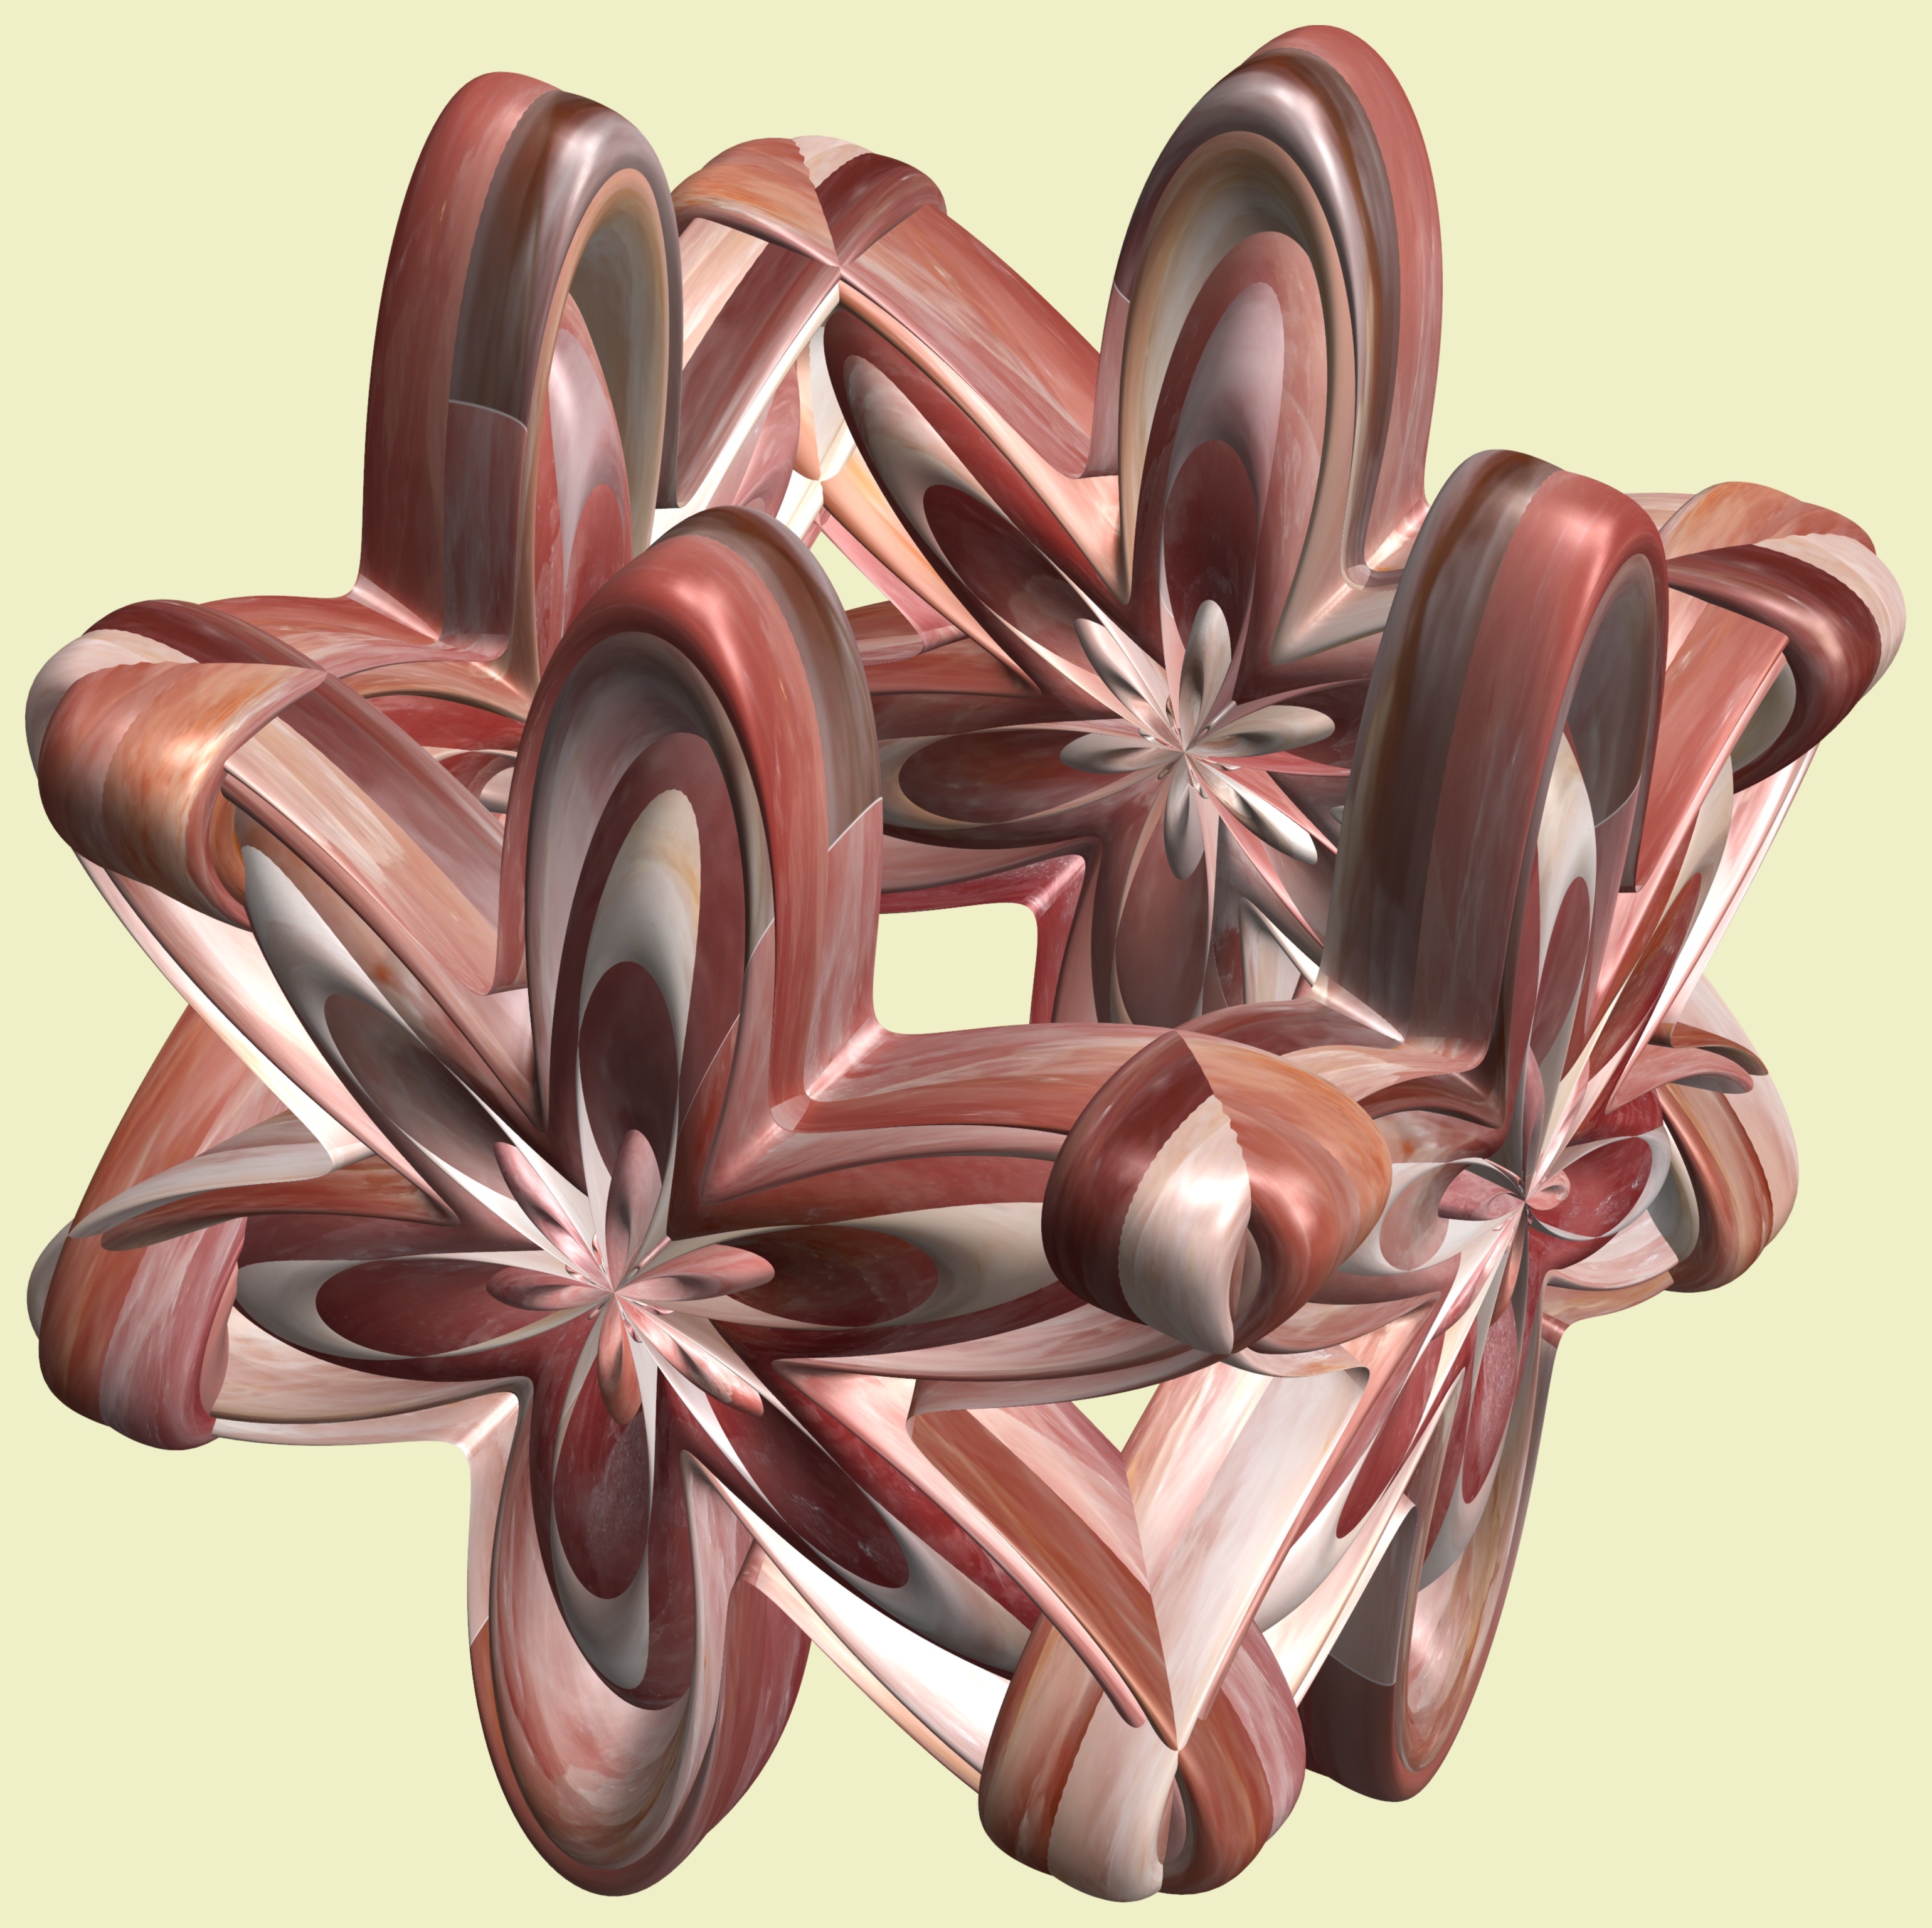
structure, wheel, texture, flower, petal, heart, pattern, art, drawing, illustration, design, symmetry, 3d, graphic, mathematica, cg, parametricplot3d, code, program, algorithm, mapping, disc